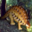
Label: dinosaur